Dane Sharp (singer-songwriter)

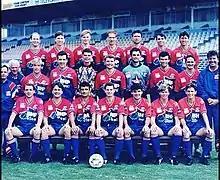
Dane Sharp second from right front row whilst playing for Newcastle Breakers FC

Sharp married Jacqui Wong a physio he met whilst playing for Newcastle at a ceremony on the Central Coast NSW in 2000. They have three boys Indigo, Tashi and Thierry and live in Tamborine Mountain in the Gold Coast Hinterland QLD. Dane is also the cousin of Peter Sharp the former NRL coach of Manly Sea Eagles and Cronulla Sharks.